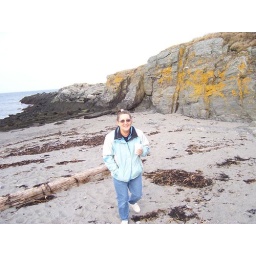
This is a small beach section in which there is a resturant up over the hill that has great Sea food.